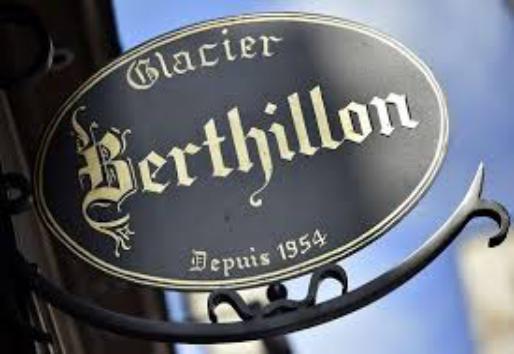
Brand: Berthillon
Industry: Food